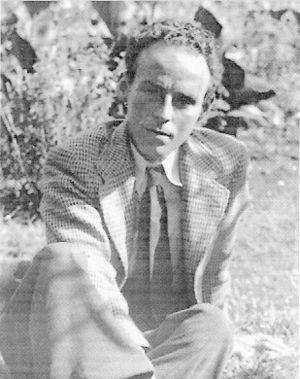
César Moro, de son vrai nom Alfredo Quíspez Asín, né à Lima le 31 août 1903, mort d'une leucémie, à Lima, le 10 janvier 1956, est un poète et peintre surréaliste péruvien.